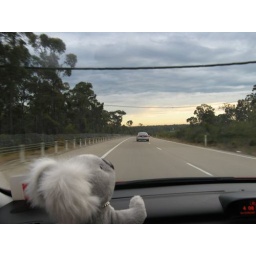
A bridge built to help koalas and other wildlife safely cross the Pacific Highway near Karuah